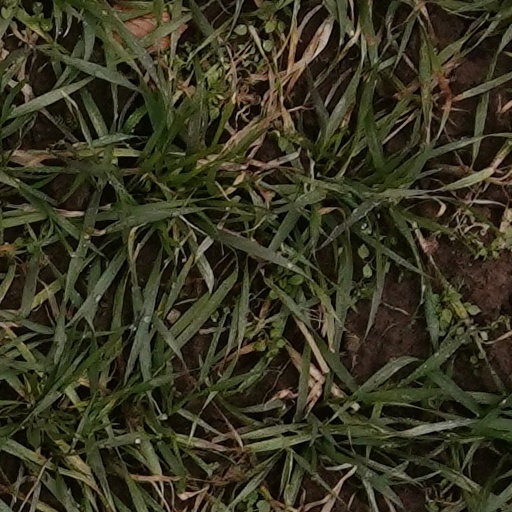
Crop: wheat